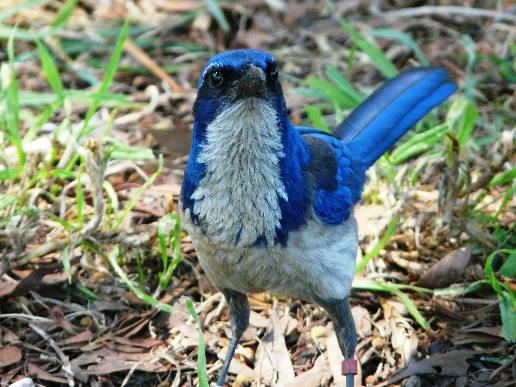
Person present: No